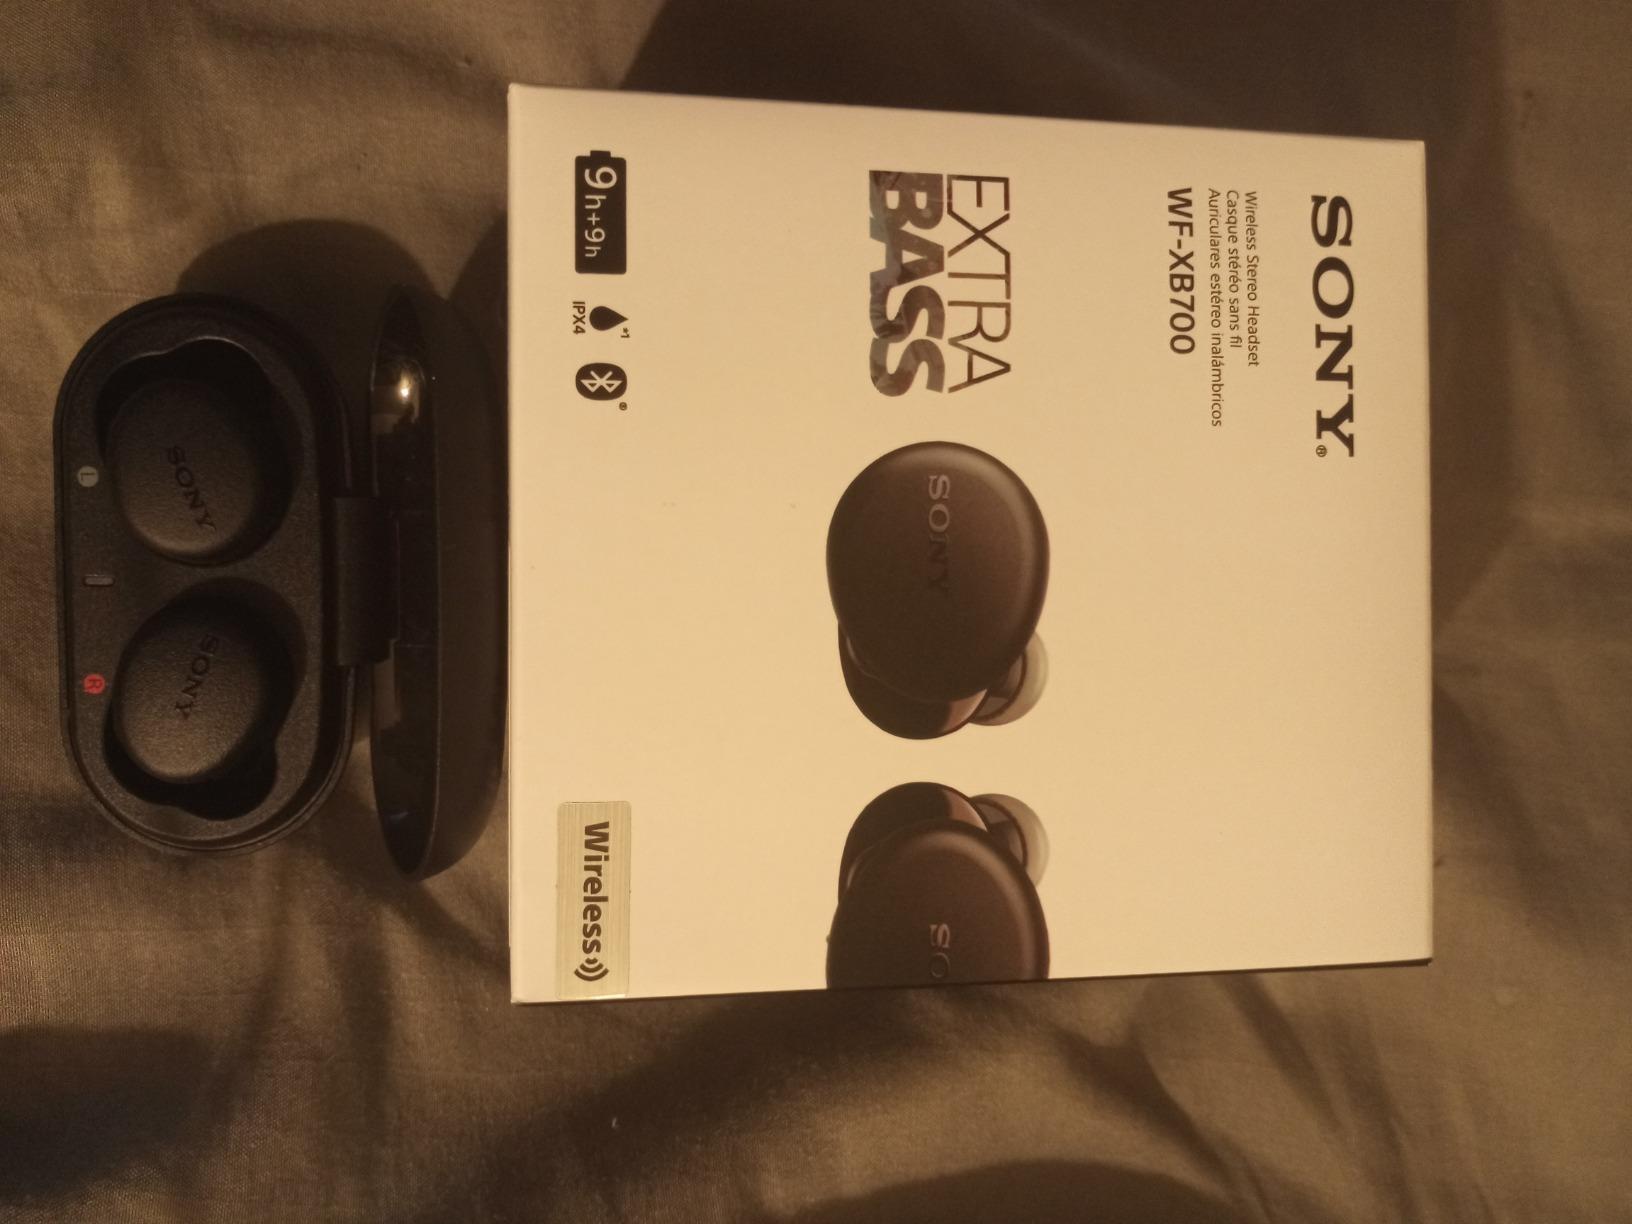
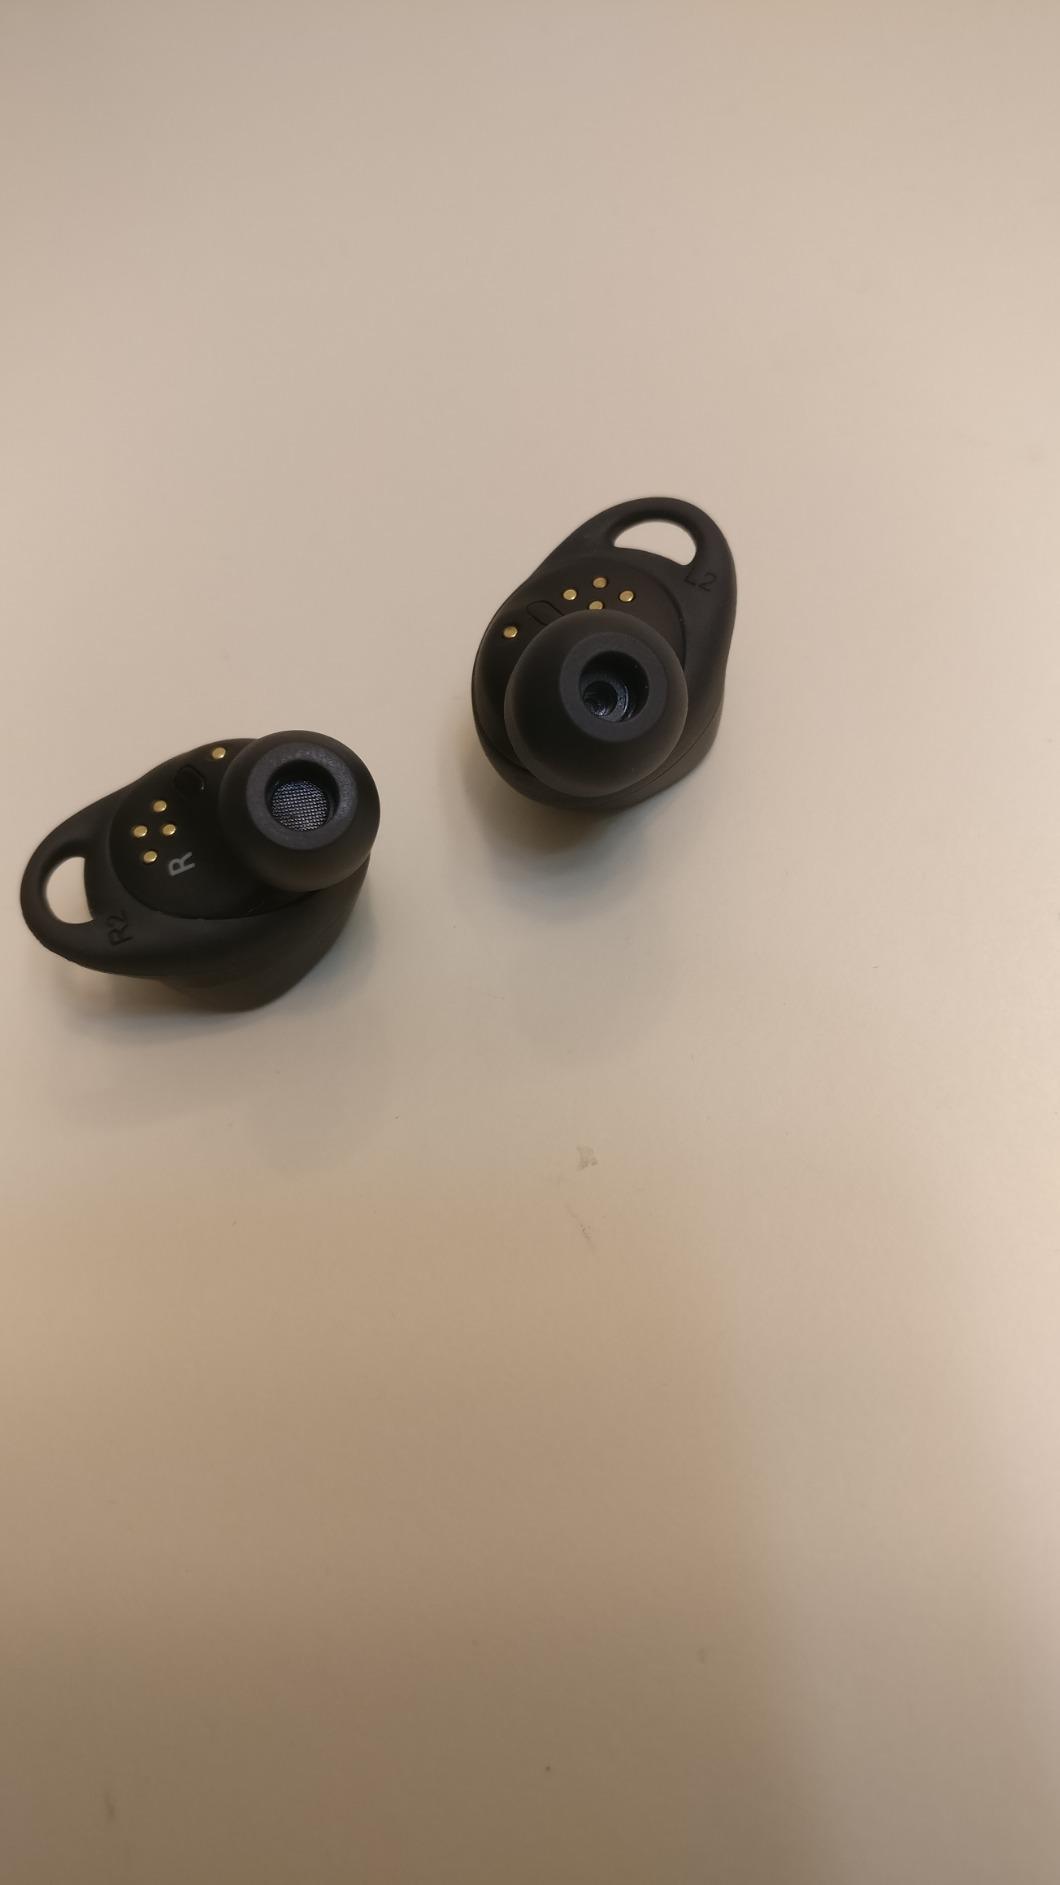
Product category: earbuds
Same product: no